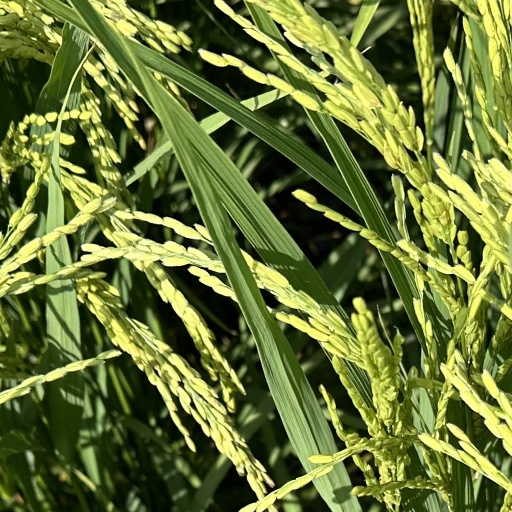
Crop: rice